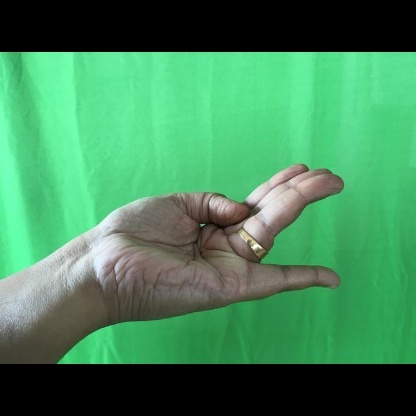
Mudra: Chaturam